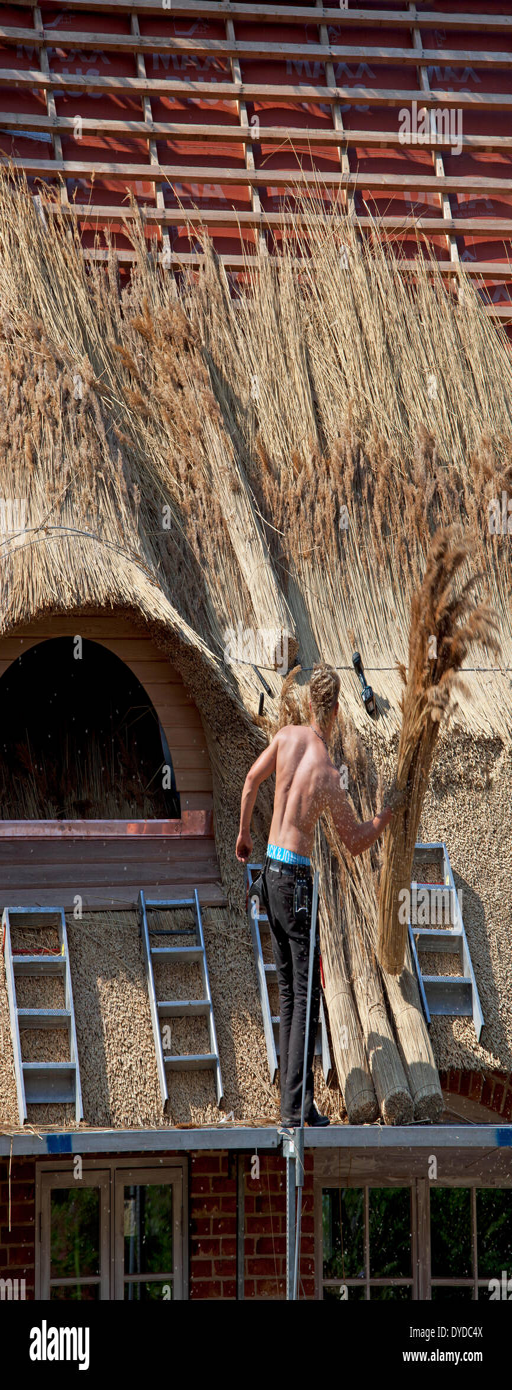
brand working on a traditional reed thatched roof